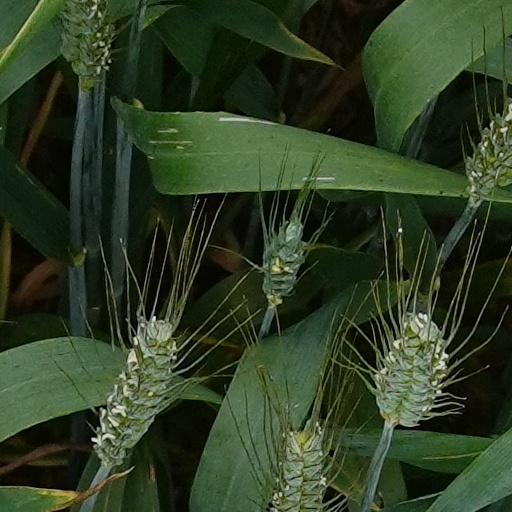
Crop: wheat